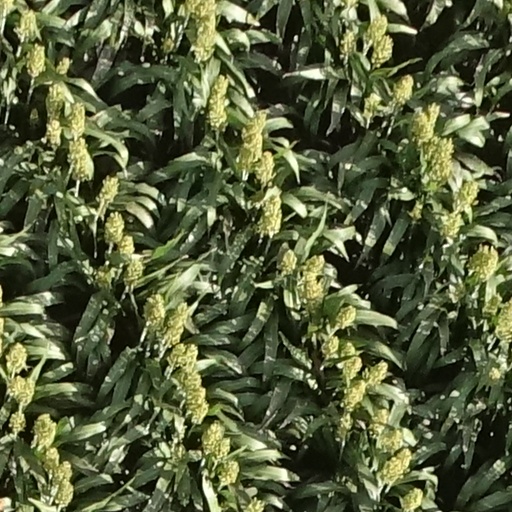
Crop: sorghum